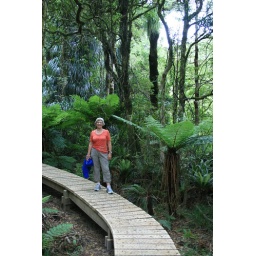
continue to walk through the beach trees in lush forest